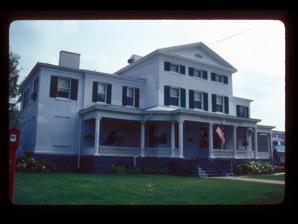
Building: Frederic Remington Art Museum
Country: Canada
Year built: 1923
Art museum in Ogdensburg, New York Frederic Remington Art Museum Established 1923 Location Ogdensburg, New York Coordinates 44°41′55″N 75°29′37″W / 44.69863°N 75.493683°W / 44.69863; -75.493683 Type Art museum Website www.fredericremington.org The Frederic Remington Art Museum is an art museum in Ogdensburg, New York , that focuses on the work of Frederic Remington . History The building currently housing the museum was built in 1810 by David Parish .  Although he only lived in the home until 1816, other members of his family occupied it up until the 1860s.  After Frederic Remington died in 1909, his wife Eva moved into the house as a guest of Frederic's friend George Hall in 1915 and lived there with her sister until her death in 1918. Eva Remington's estate became the Remington Art Memorial in 1923.  Since then, the collection has expanded through purchases and donations, and it is now called the Frederic Remington Art Museum. See also List of single-artist museums v t e Frederic Remington Paintings The Advance-Guard, or The Military Sacrifice (1890) Cold Morning on the Range (1904) Fired On (1907) Sculptures The Bronco Buster (1895) The Rattlesnake (1905) Museums Frederic Remington Art Museum Sid Richardson Museum Related Frederic Remington House Frederic Remington: The Truth of Other Days (1991 documentary) Authority control databases International ISNI VIAF National United States Czech Republic This article related to an art display, art museum or gallery in the United States is a stub . You can help Wikipedia by expanding it . v t e This New York museum-related article is a stub . You can help Wikipedia by expanding it . v t e